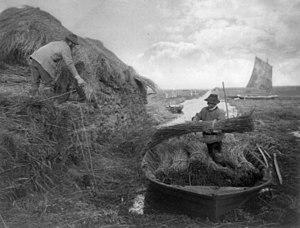
The Broads est un parc national du Norfolk et du Suffolk au Royaume-Uni. Il s'agit d'un réseau de rivières et de lacs, navigables pour la plupart.